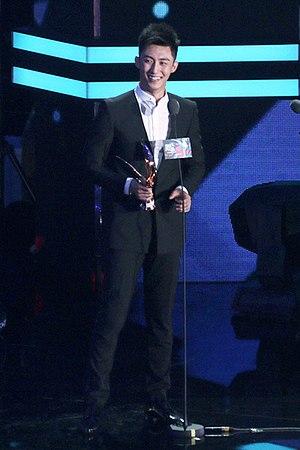
Huang Jingyu, également connu sous le nom de Johnny Huang est un mannequin et acteur chinois occasionnellement chanteur, né le 30 novembre 1992 à Liaoning en chine. Il s'est fait connaître du grand public en 2016, en jouant le rôle de Gu Hai, un adolescent tombant éperdument amoureux de son demi-frère dans la web-série gay chinoise a succès Addicted. Il a depuis reçu une large reconnaissance en Asie, grâce à ses performances notamment dans Operation Red Sea et Moonshine and Valentine.
Addicted, aussi connu sous Heroin, est une web-série chinoise basée sur le roman boys' love Are You Addicted? de Chai Jidan. Une seconde saison était prévue, mais a été annulée par le gouvernement chinois.